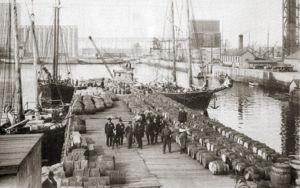
Québec /ke.bɛk/ est la capitale nationale du Québec, une des provinces du Canada. Située au cœur de la région administrative de la Capitale-Nationale, elle est le siège de nombreuses institutions dont le Parlement du Québec. En date de juillet 2016, la ville de Québec compte 531 902 habitants et sa communauté métropolitaine regroupe une population de 800 296 habitants.
Notes américaines, en anglais American Notes for General Circulation, est le récit par Charles Dickens de son voyage en Amérique du Nord, avec son épouse, au cours de l'année 1842. Publié par Chapman & Hall dès octobre, avec des illustrations de Marcus Stone, ce petit ouvrage est en majeure partie fondé sur les lettres envoyées à John Forster tout au long du séjour. Les Dickens avaient quitté Liverpool le 3 janvier et étaient revenus le 7 juin, les cinq mois s'étant passés à visiter les grandes villes des États-Unis et, pendant un mois, celles du Canada, où ils avaient partout reçu un accueil triomphal de la part des autorités, des sommités littéraires et du public.